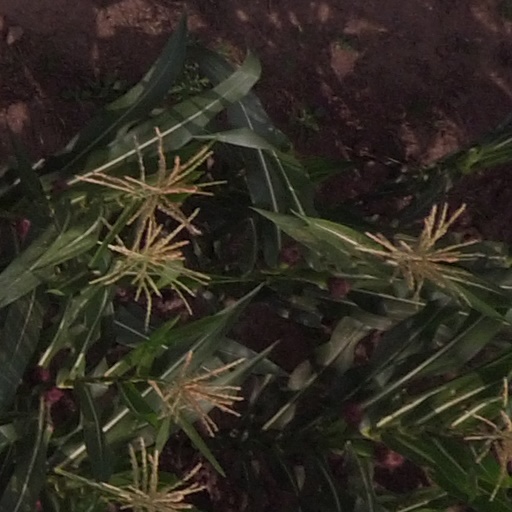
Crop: maize; corn